Richmond Marathon

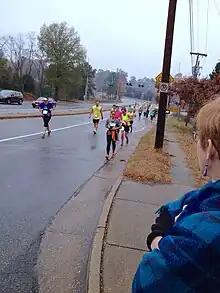
Richmond Marathon 2013 runners.

The Allianz Partners Richmond Marathon is an annual marathon foot-race held in Richmond, Virginia, USA. It was established in 1978 and has been run every year since. It was known as the "Richmond Newspapers Marathon" until 1997 and then as SunTrust Richmond Marathon until 2011. Sports Backers produces the event and serves as the non-profit beneficiary of the event. The event supports efforts to make running accessible to Richmond area youth through the Kids Run RVA program.